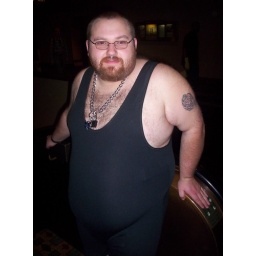
I really can't remember this hot cub bear name(I think it's Matt). He looks really hot in this singlet.